Boeing 767

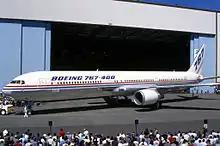
Side quarter view of twin-engine jetliner in front of hangar, with surrounding crowds

The prototype aircraft, registered as N767BA and equipped with Pratt & Whitney JT9D turbofans, was rolled out on August 4, 1981. By this time, the 767 program had accumulated 173 firm orders from 17 customers, including Air Canada, All Nippon Airways, Britannia Airways, Transbrasil, and Trans World Airlines (TWA). On September 26, 1981, the prototype took its maiden flight under the command of company test pilots Tommy Edmonds, Lew Wallick, and John Brit. The maiden flight was largely uneventful, save for the inability to retract the landing gear because of a hydraulic fluid leak. The prototype was used for subsequent flight tests.